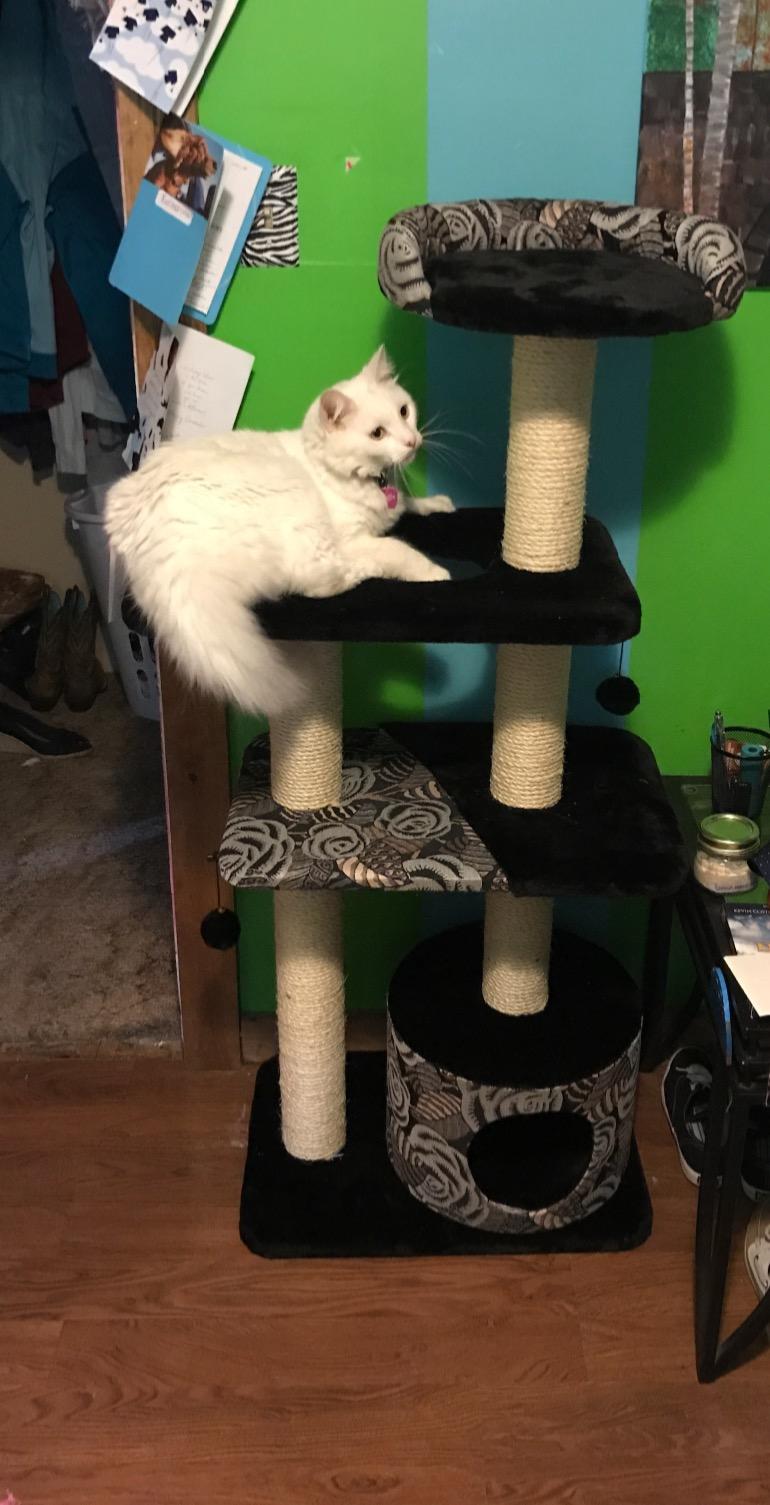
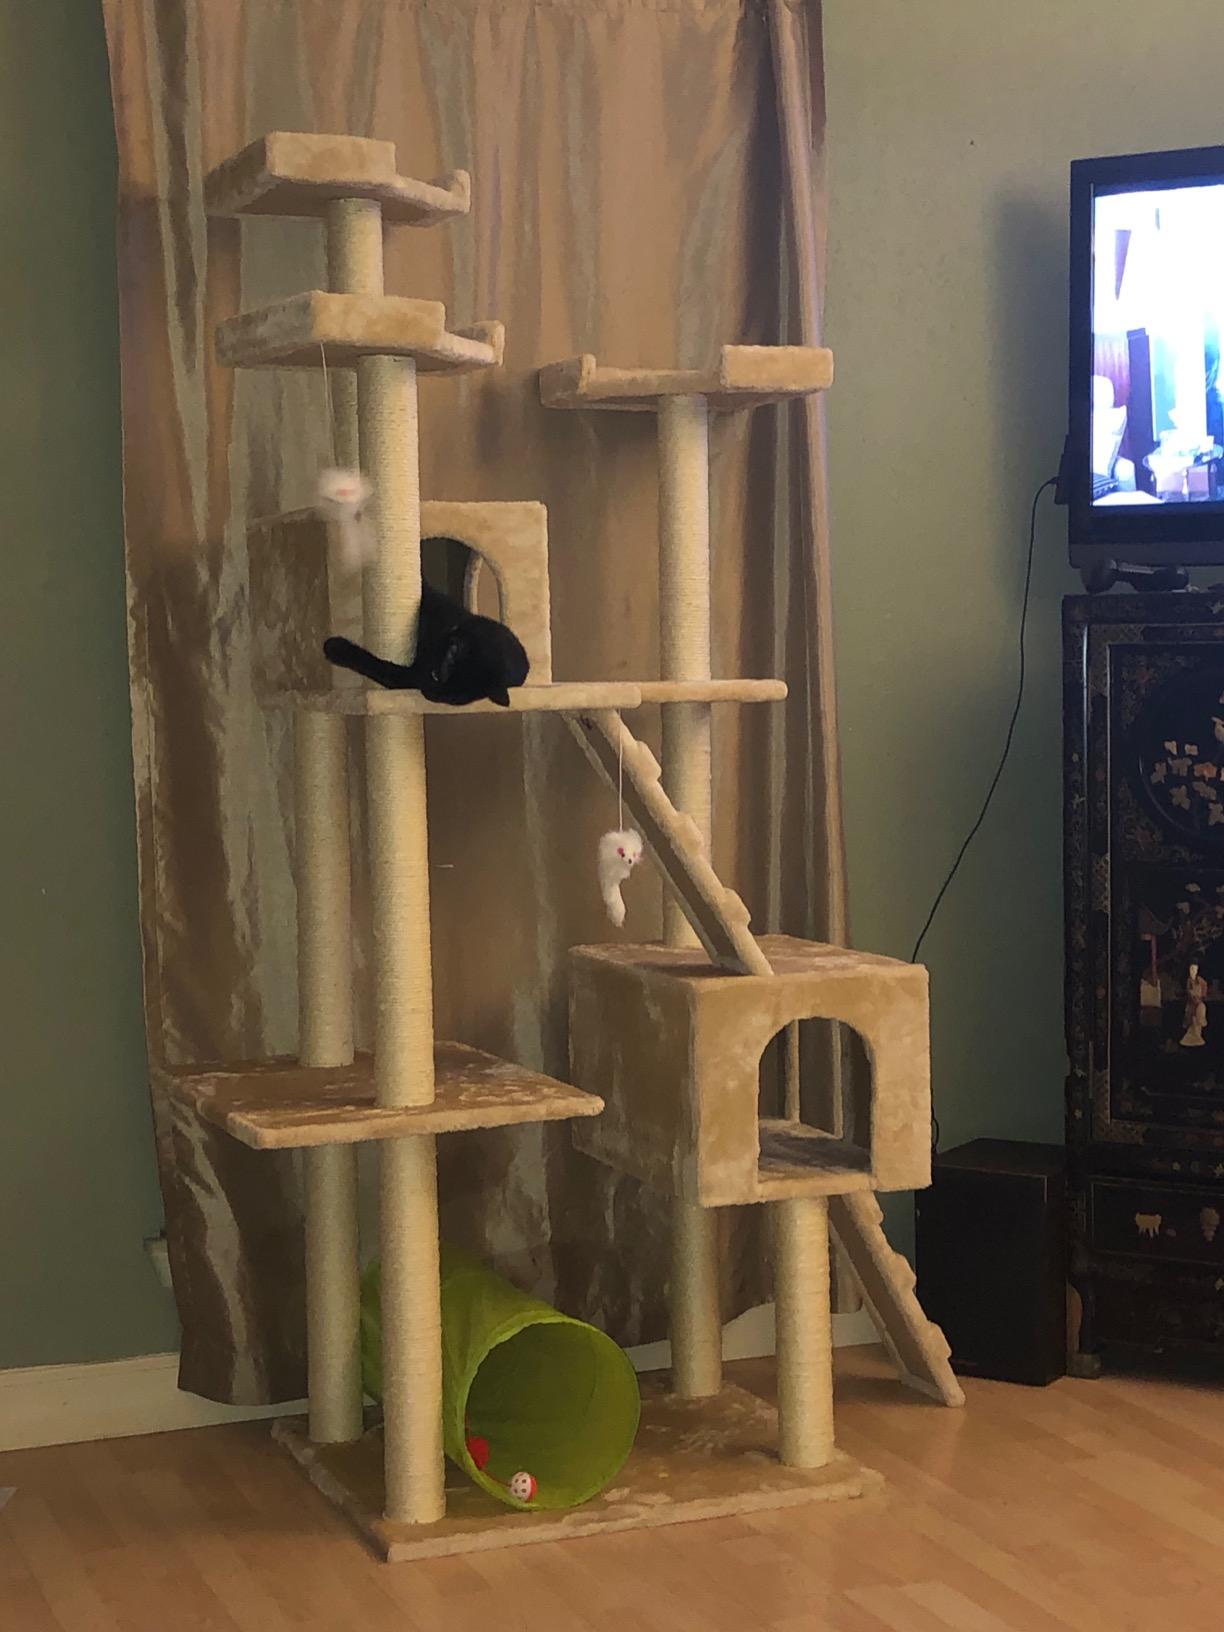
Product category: items_cat tree
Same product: no